Loop antenna

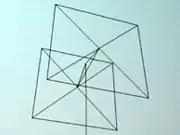
A quad antenna is a self-resonant loop in a square shape; this one also includes a parasitic element.

Loop antennas may be in the shape of a circle, a square, or any other closed geometric shape that allows the total perimeter to be slightly more than one wavelength. The most popular shape in amateur radio is the quad antenna or "quad", a self-resonant loop in a square shape so that it can be constructed of wire strung across a supporting -shaped frame. There may be one or more additional loops stacked parallel to the first as "parasitic" director or reflector element(s), creating an antenna array which is unidirectional with gain that increases with each additional parasitic element. This design can also be turned 45 degrees to a diamond shape supported on a -shaped frame. Triangular loops (-shaped) have also been used for vertical loops, since they can be supported from a single mast. A rectangle twice as high as its width obtains slightly increased gain and also matches 50 Ω directly if used as a single element.